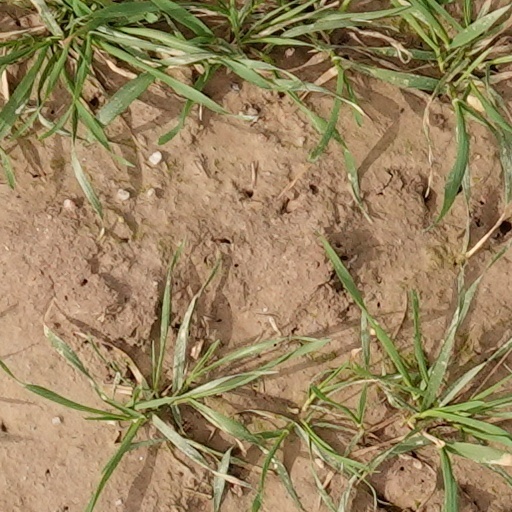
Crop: wheat